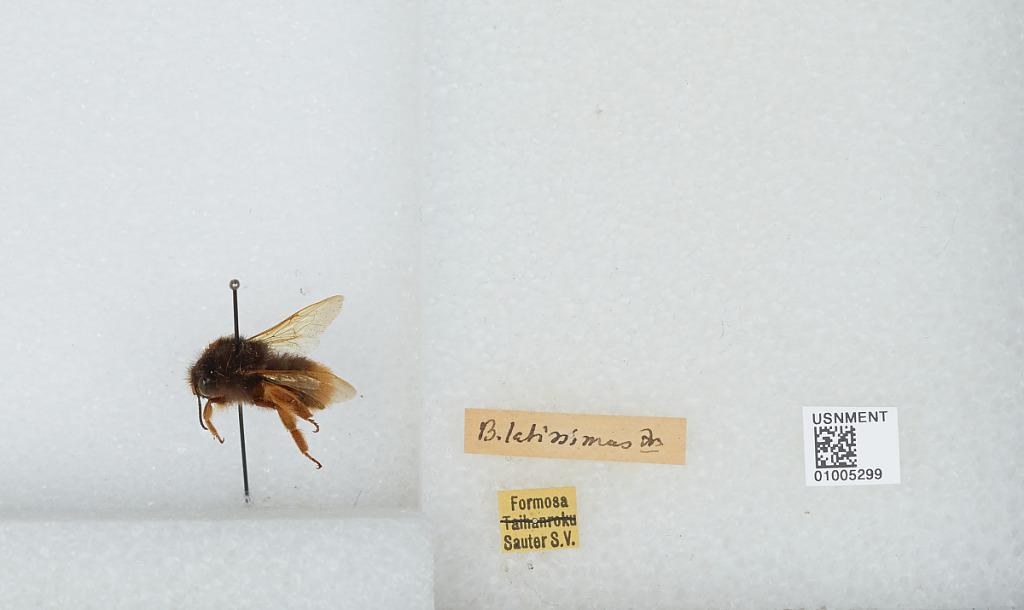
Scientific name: Bombus (Rufipedibombus) eximius Smith
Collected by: S. Sauter
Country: China
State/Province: Taiwan
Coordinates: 23.5, 121